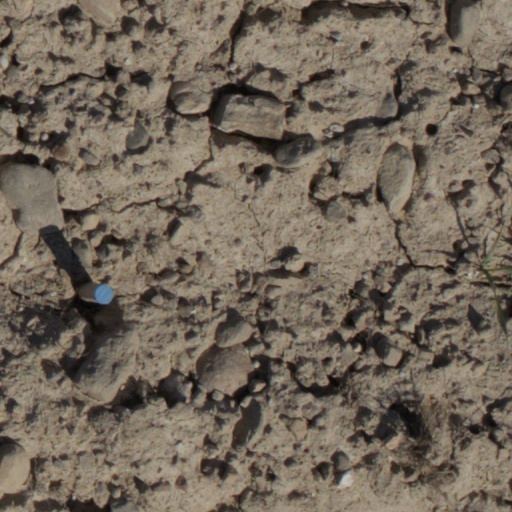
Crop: wheat